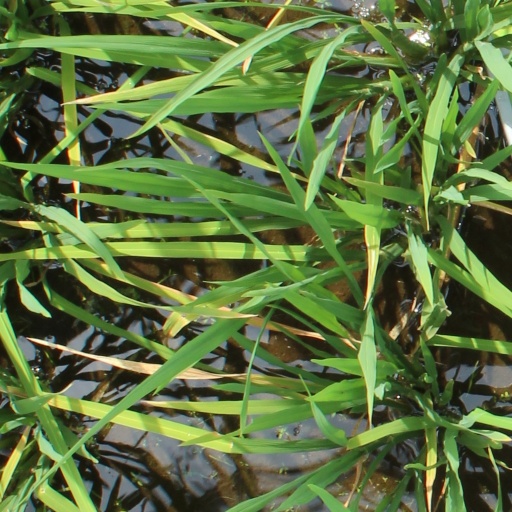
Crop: rice